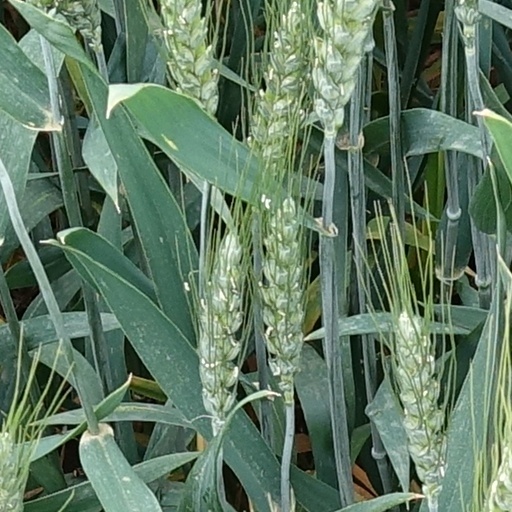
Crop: wheat